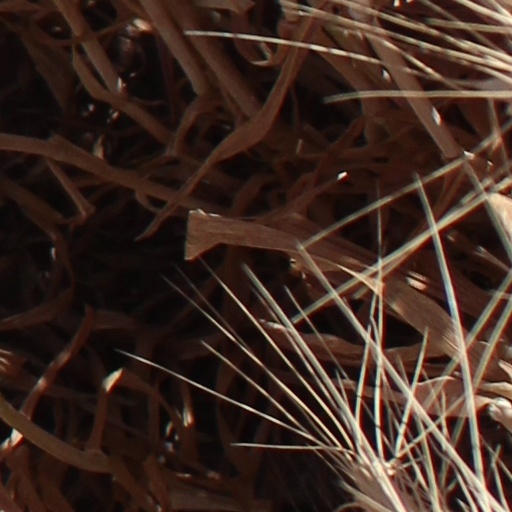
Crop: wheat